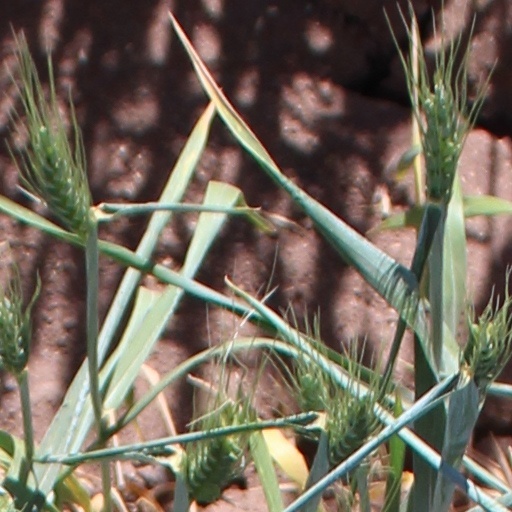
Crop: wheat